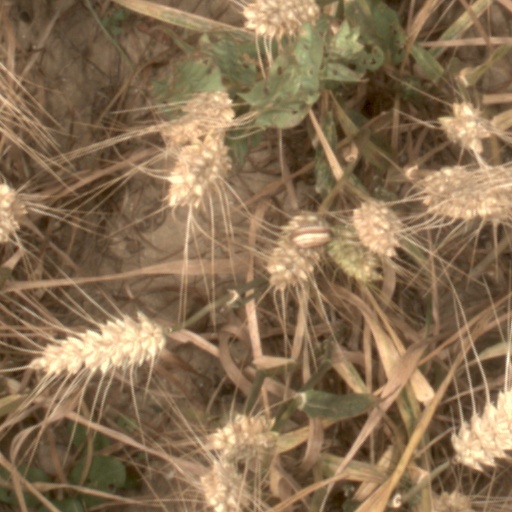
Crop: wheat